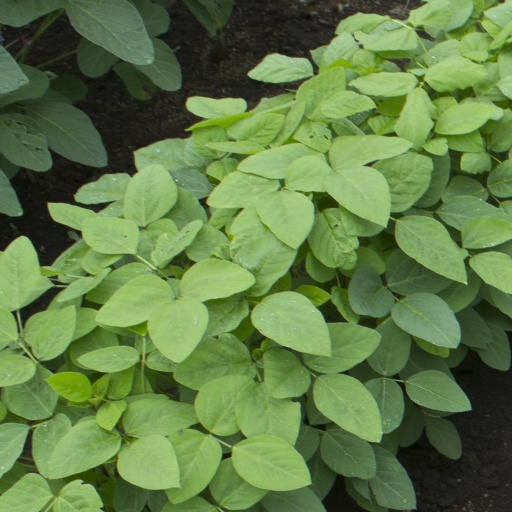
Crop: soybean